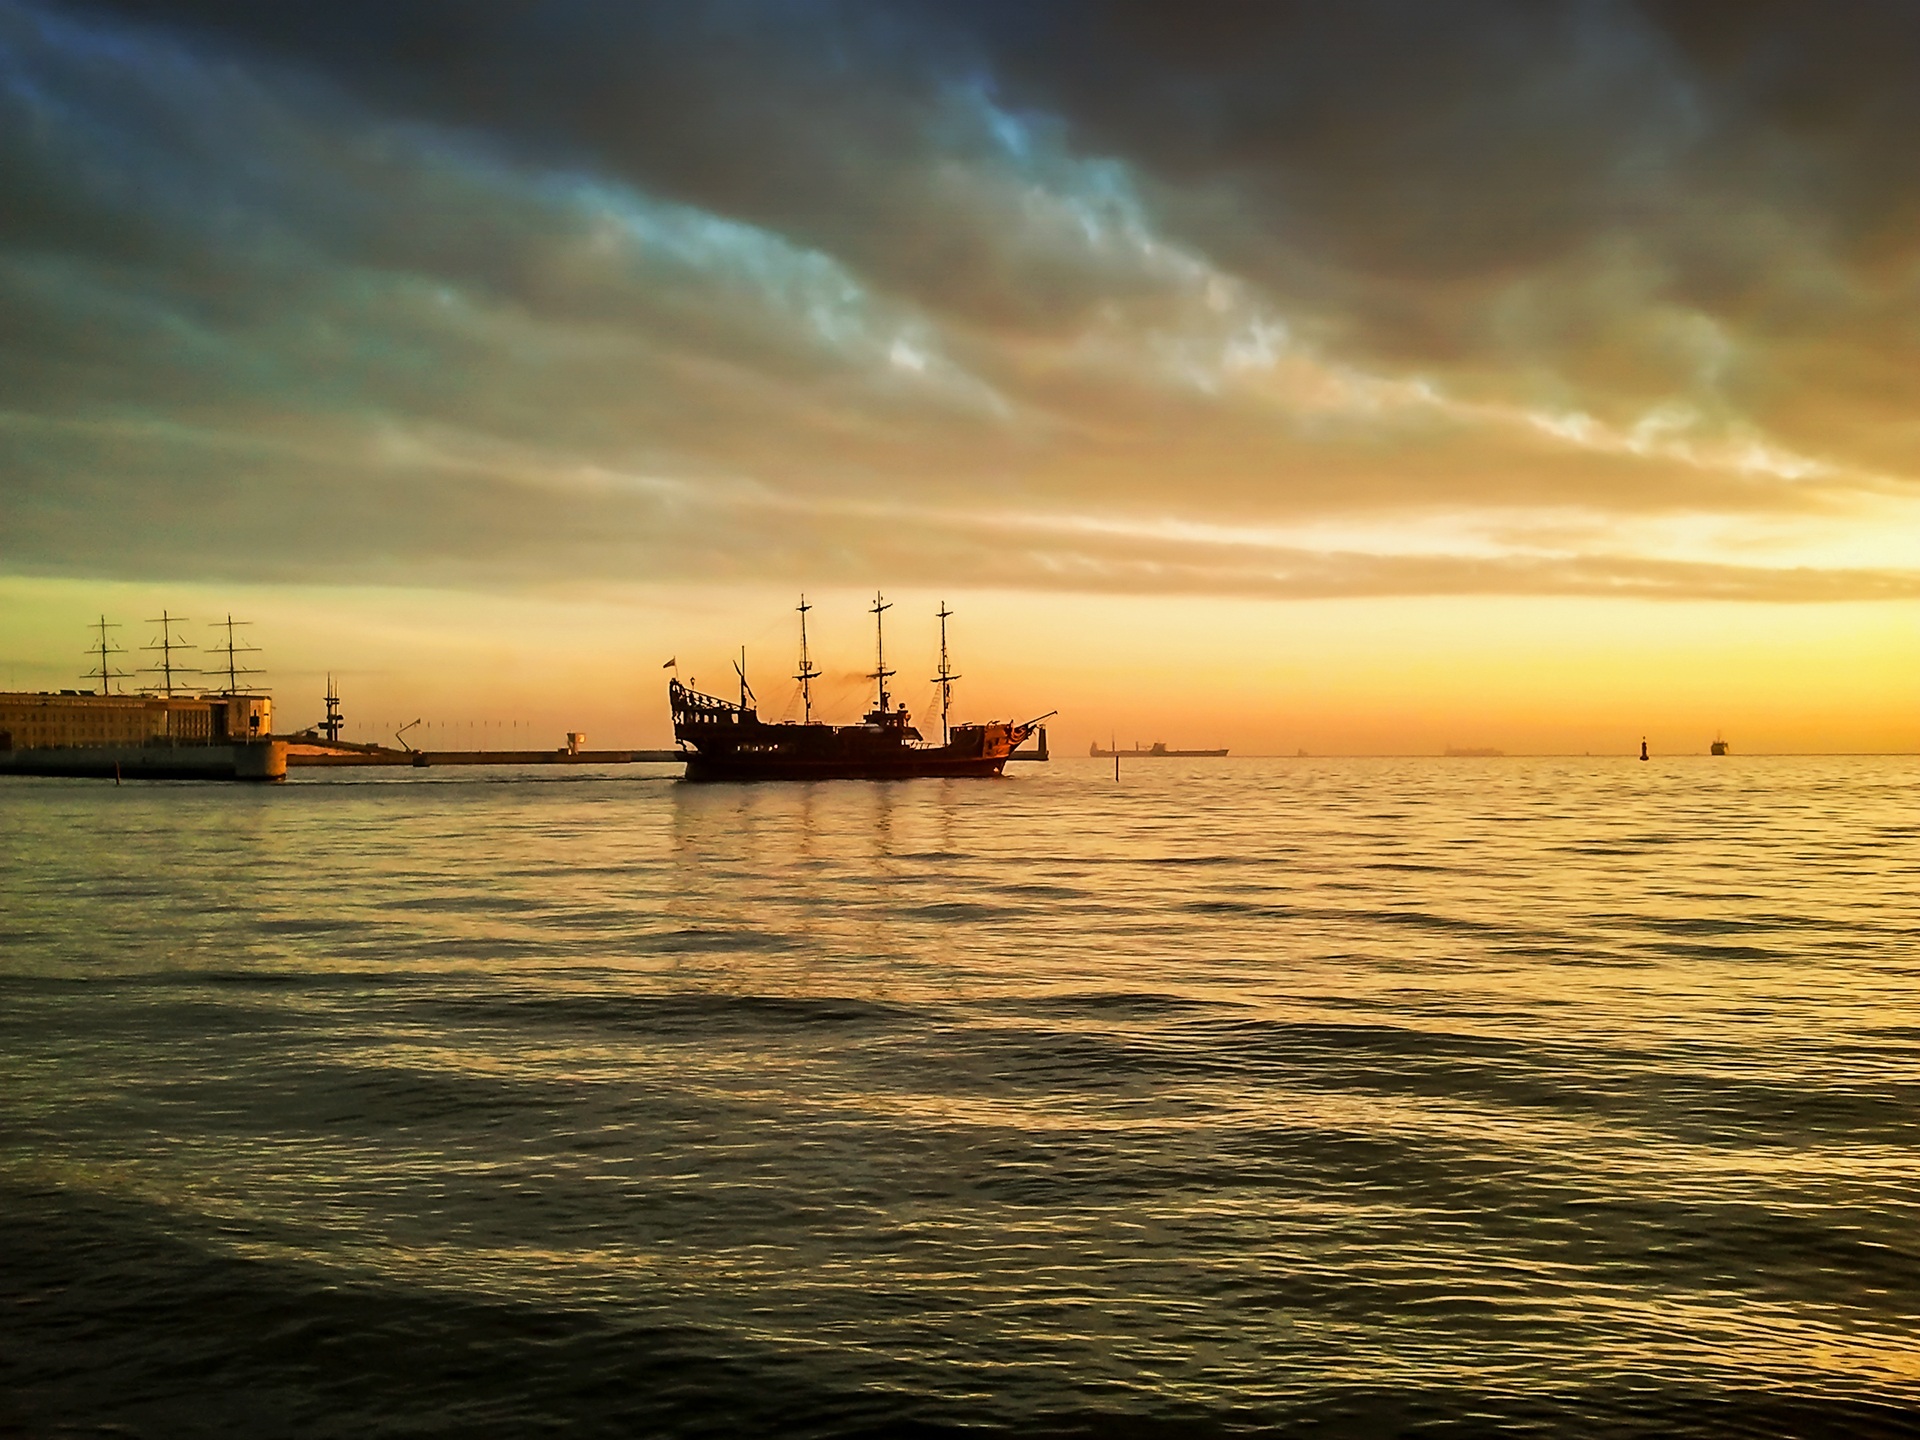
beach, sea, coast, water, ocean, horizon, cloud, sunrise, sunset, sunlight, morning, shore, wave, dawn, ship, dusk, evening, cove, vehicle, port, cruise, haven, tour, ships, pirate, shipping, cruise ship, gdynia, cruises, pirates, the baltic sea, the waves, excursionist a person taking